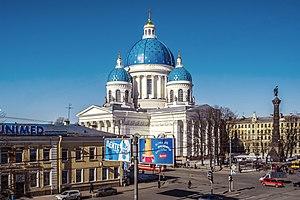
La perspective Izmaïlovski est une voie de Saint-Pétersbourg en Russie.